ʻAtatā

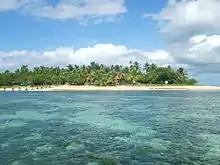
Royal Sunset Island Resort at ʻAtata Island, pictured in 2012.

ʻAtatā is an island in Tonga, near the capital city Nukuʻalofa. The island was completely evacuated after the 2022 Hunga Tonga–Hunga Ha'apai eruption and tsunami. Before the eruption, the island's population was 106.